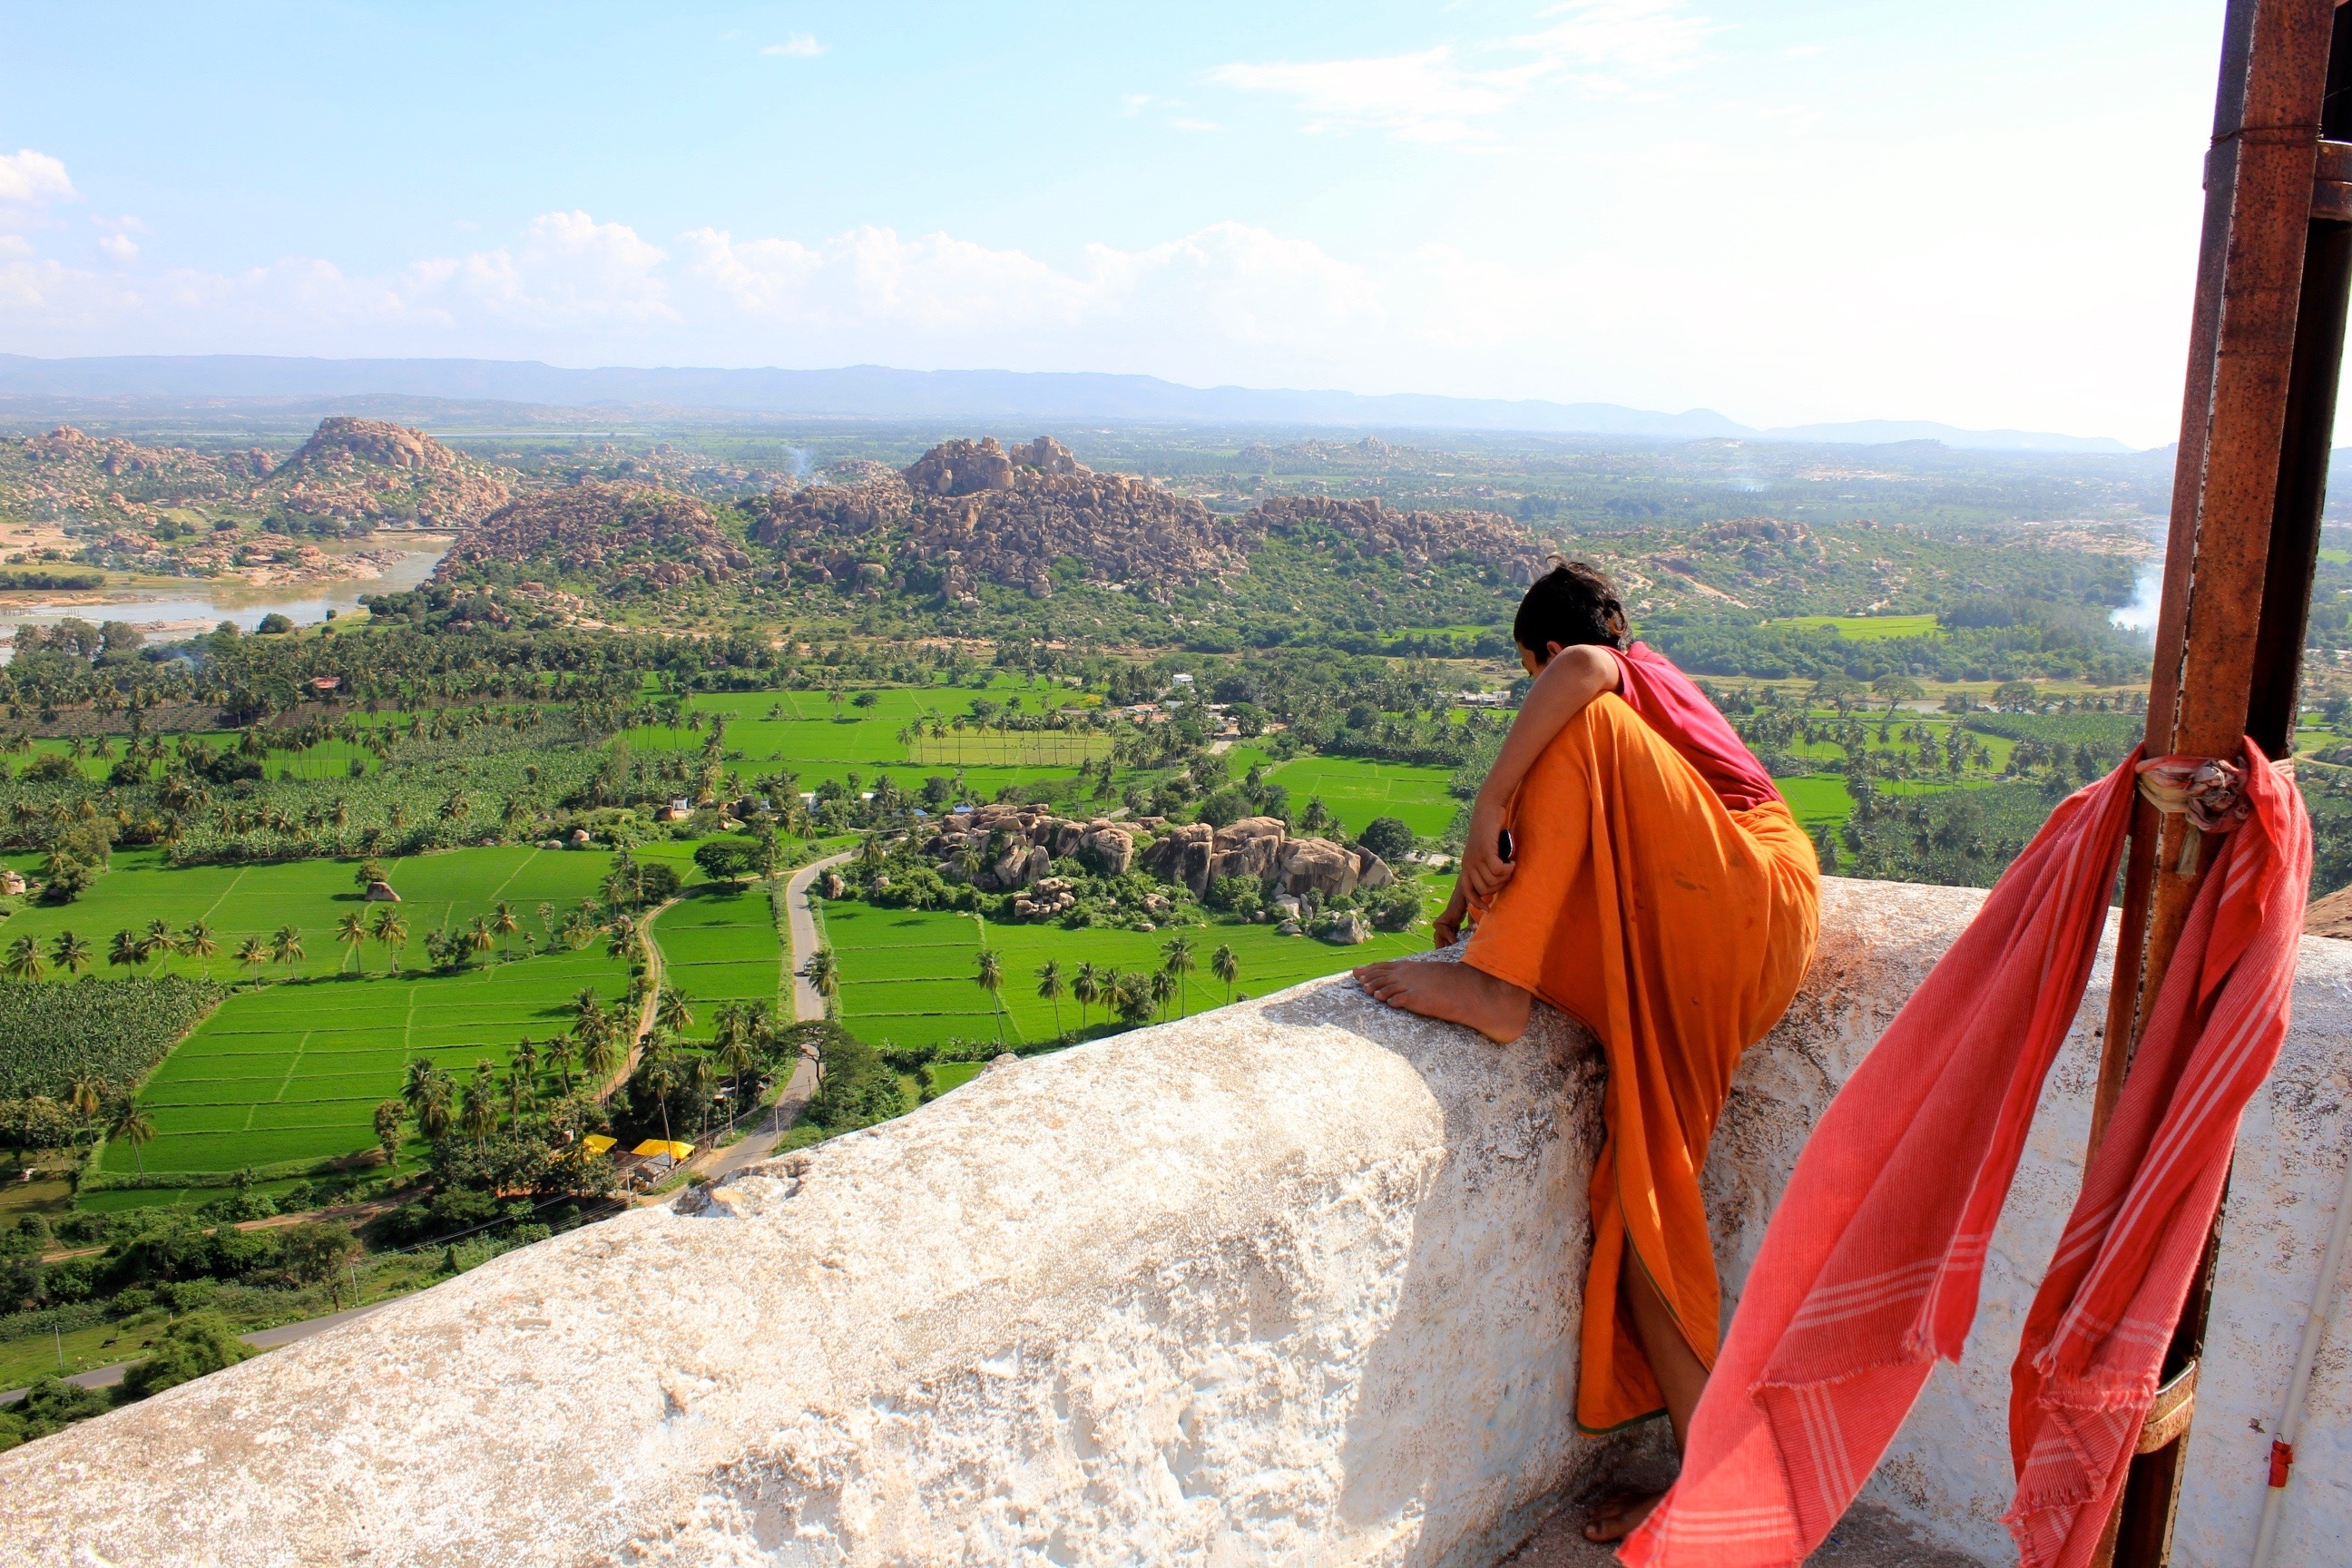
landscape, walking, mountain, hill, valley, vacation, travel, village, monk, tourism, meditation, temple, india, rural area, hampi